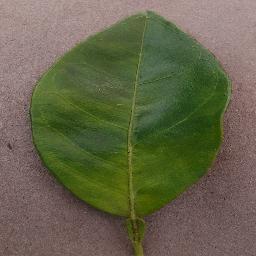
Label: Orange___Haunglongbing_(Citrus_greening)